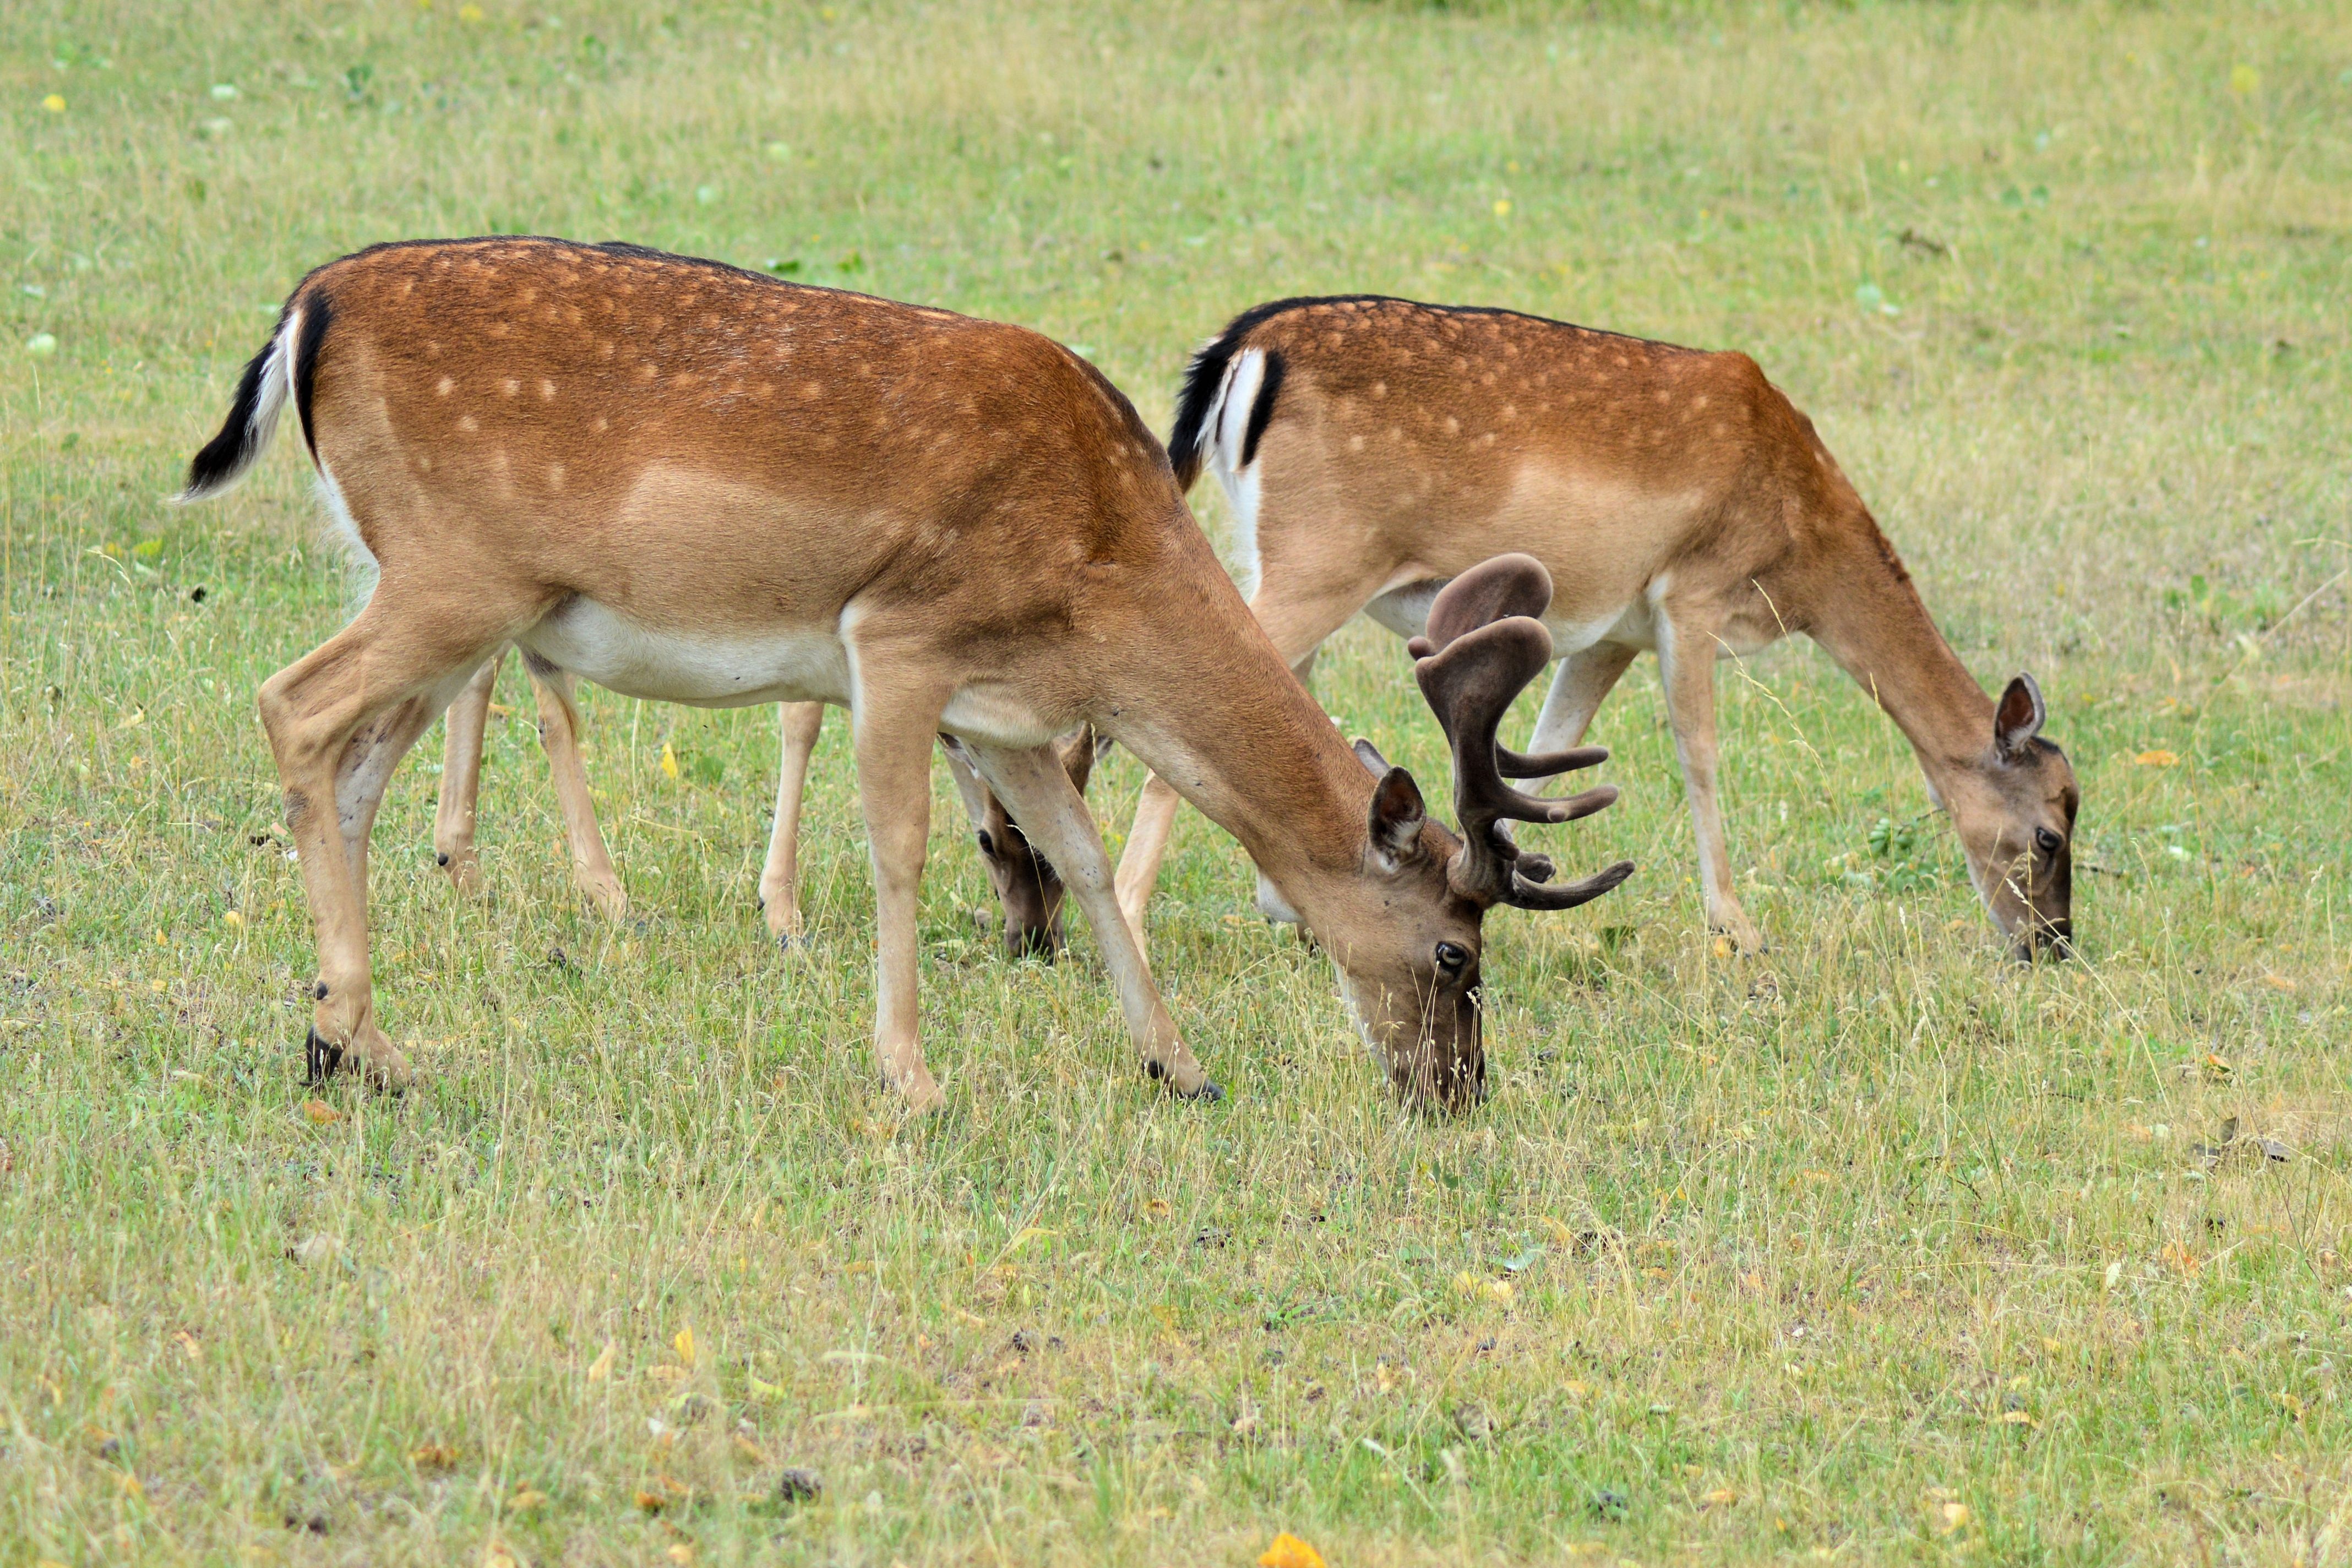
nature, forest, meadow, prairie, wildlife, herd, pasture, grazing, mammal, fauna, savanna, antelope, gazelle, grassland, vertebrate, impala, hirsch, roe deer, fallow deer, ecosystem, white tailed deer, pronghorn